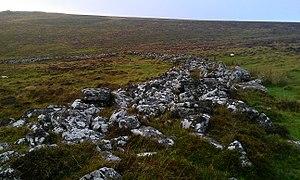
Grimspound est un site archéologique de la fin de l'Âge du bronze, situé à Dartmoor dans le Devon, présentant 24 huttes préhistoriques à soubassement en pierre entourées d'un muret en pierres. Le toponyme, mentionné pour la première fois par le R.P. Richard Polwhele en 1797, vient probablement du dieu de la guerre des Anglo-Saxons, Grim.